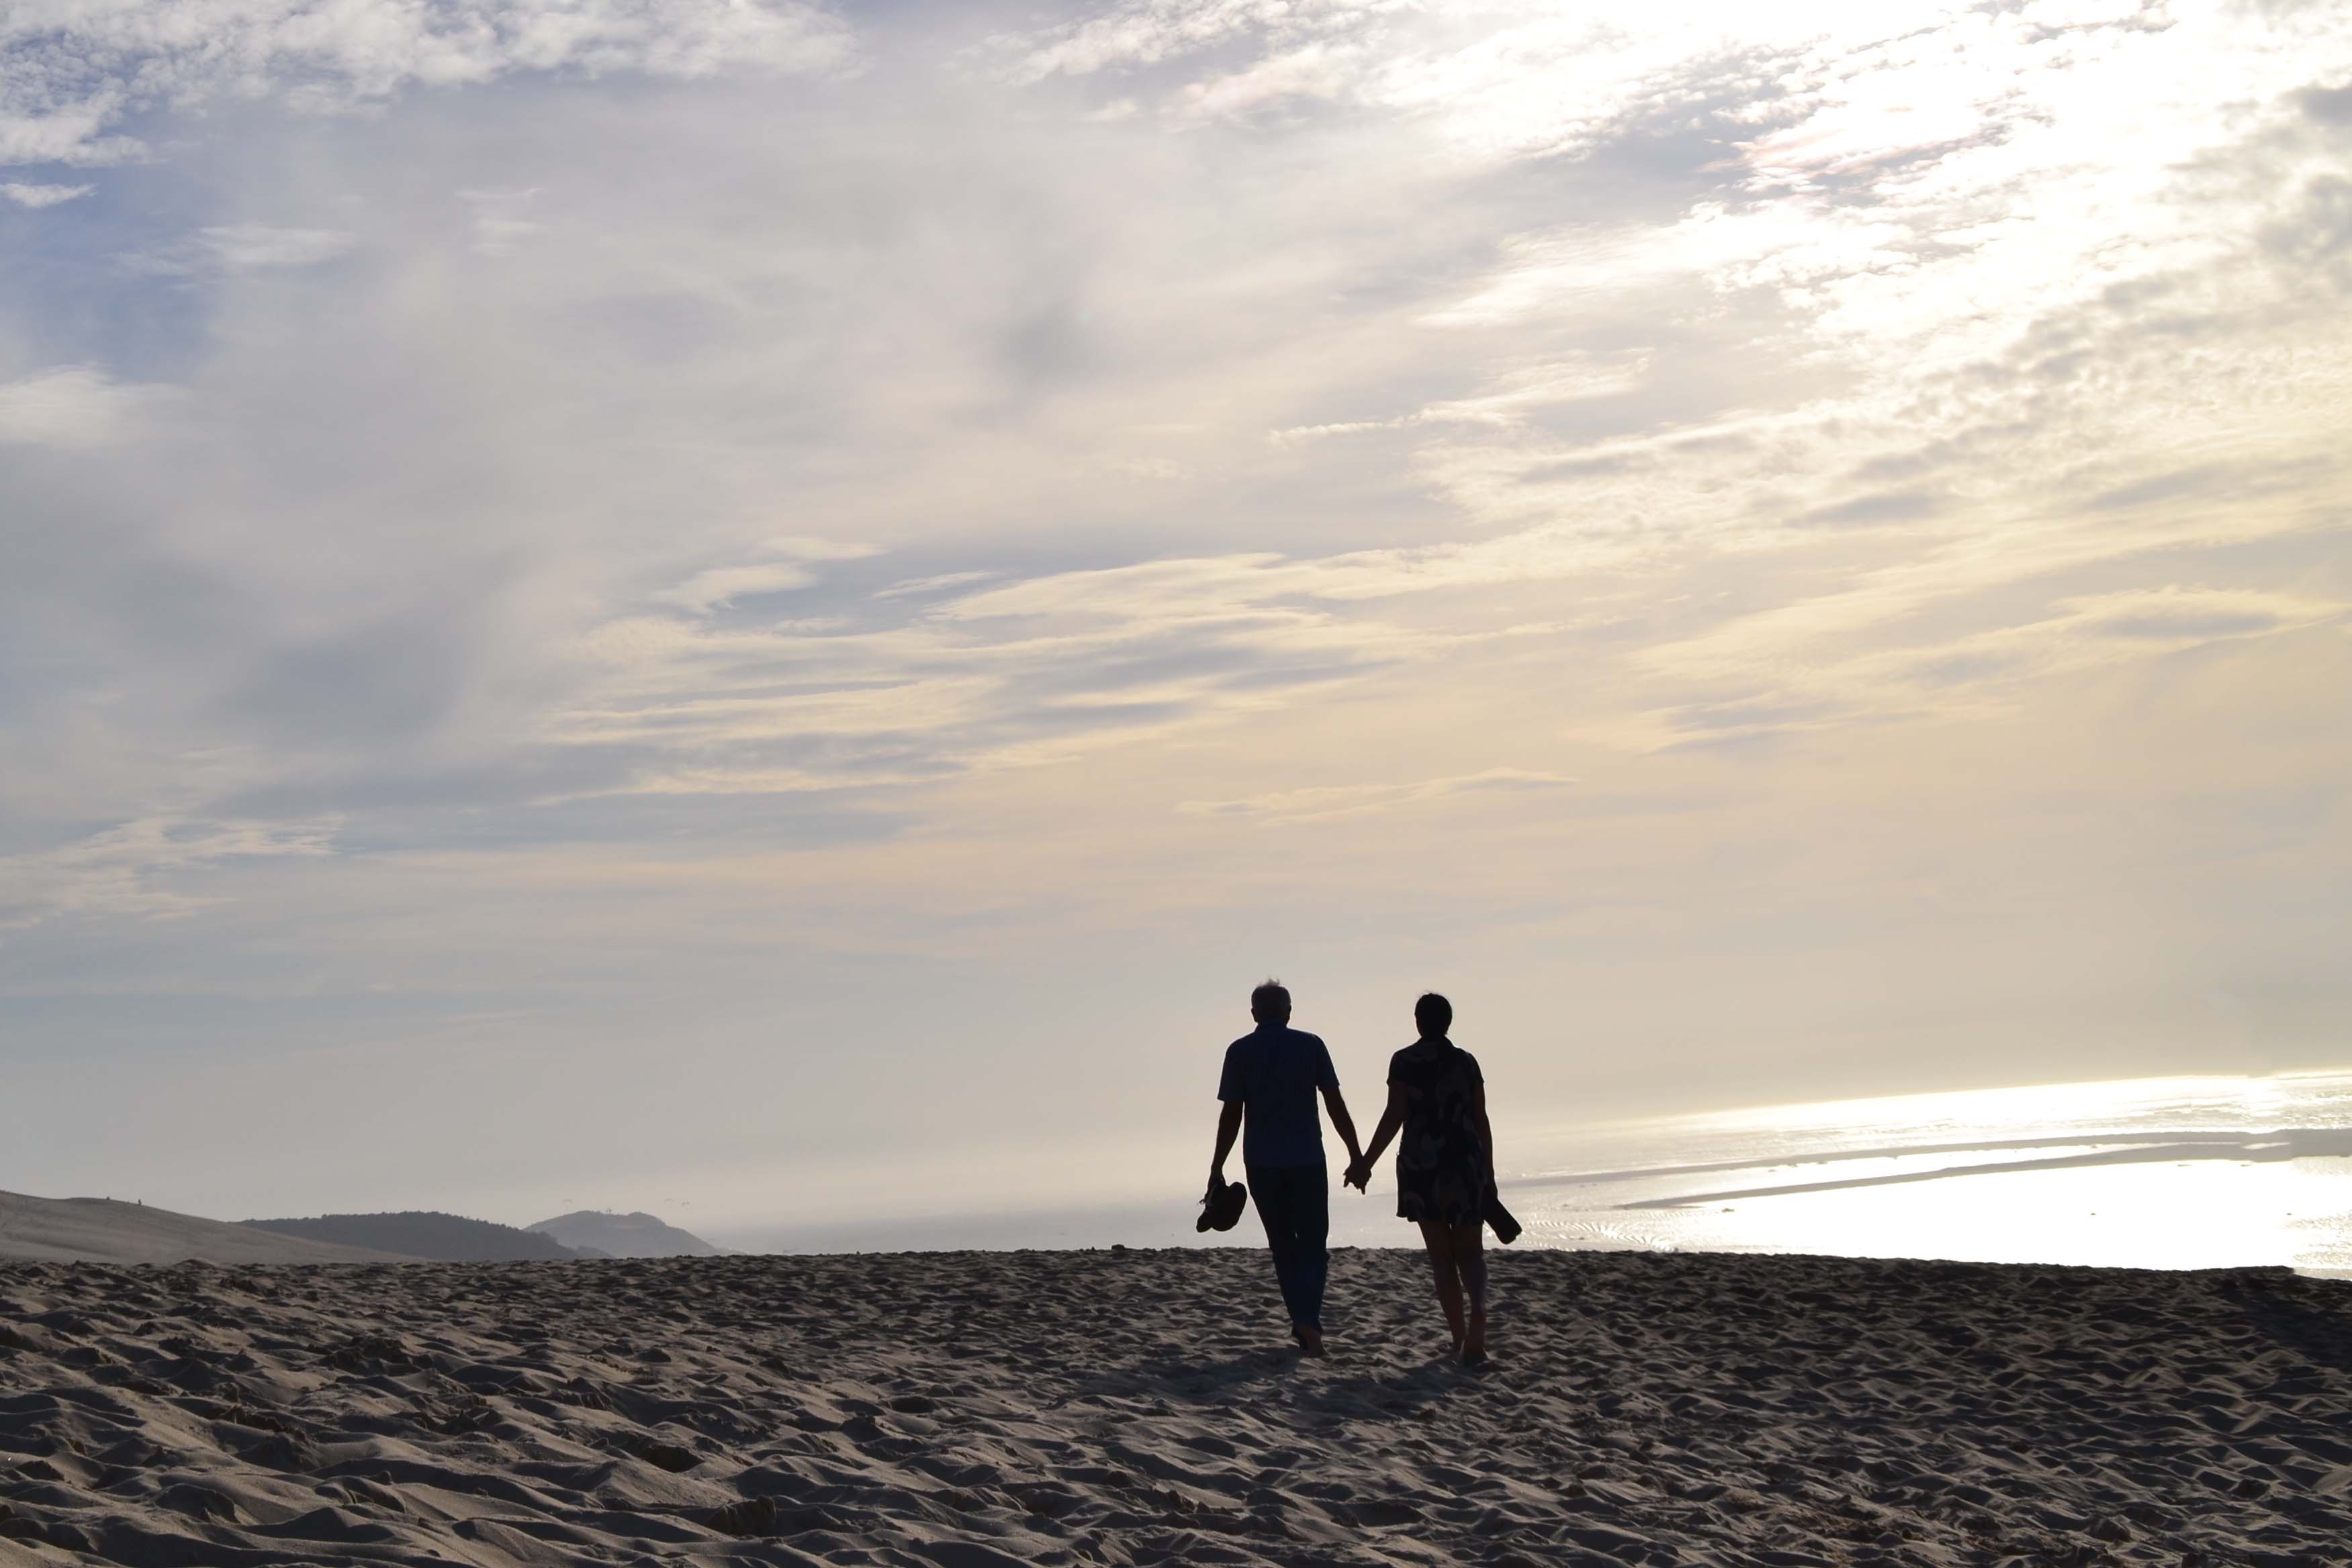
beach, sea, coast, sand, ocean, horizon, person, mountain, cloud, sky, sunset, sunlight, morning, shore, love, romantic, set, natural environment